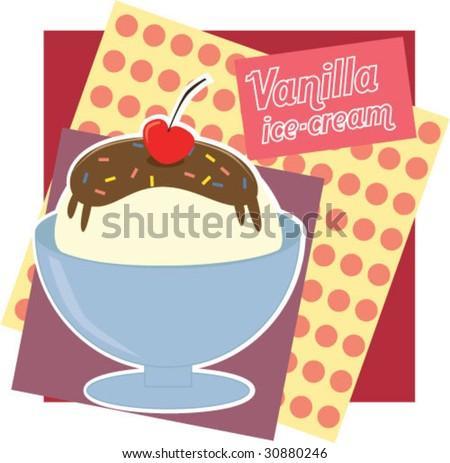
illustration of an ice cream #